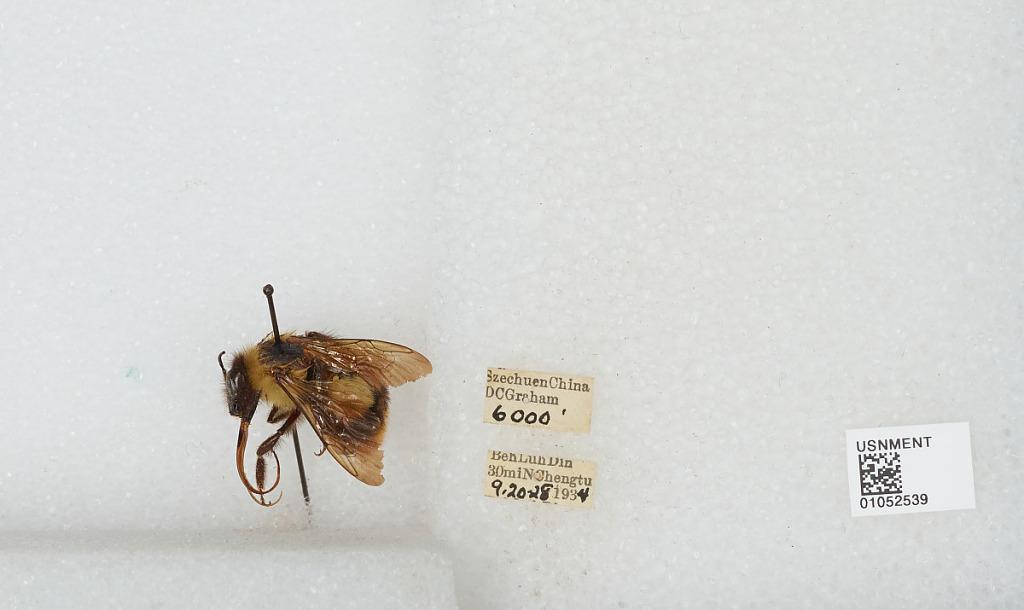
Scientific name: Bombus sp.
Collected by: D. Graham
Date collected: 1934-9-20
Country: China
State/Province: Sichuan
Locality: Beh Luh Din 30 miles North of Chengdu